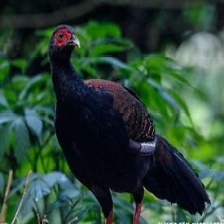
Species: SWINHOES PHEASANT
Scientific name: LOPHURA SWINHOII